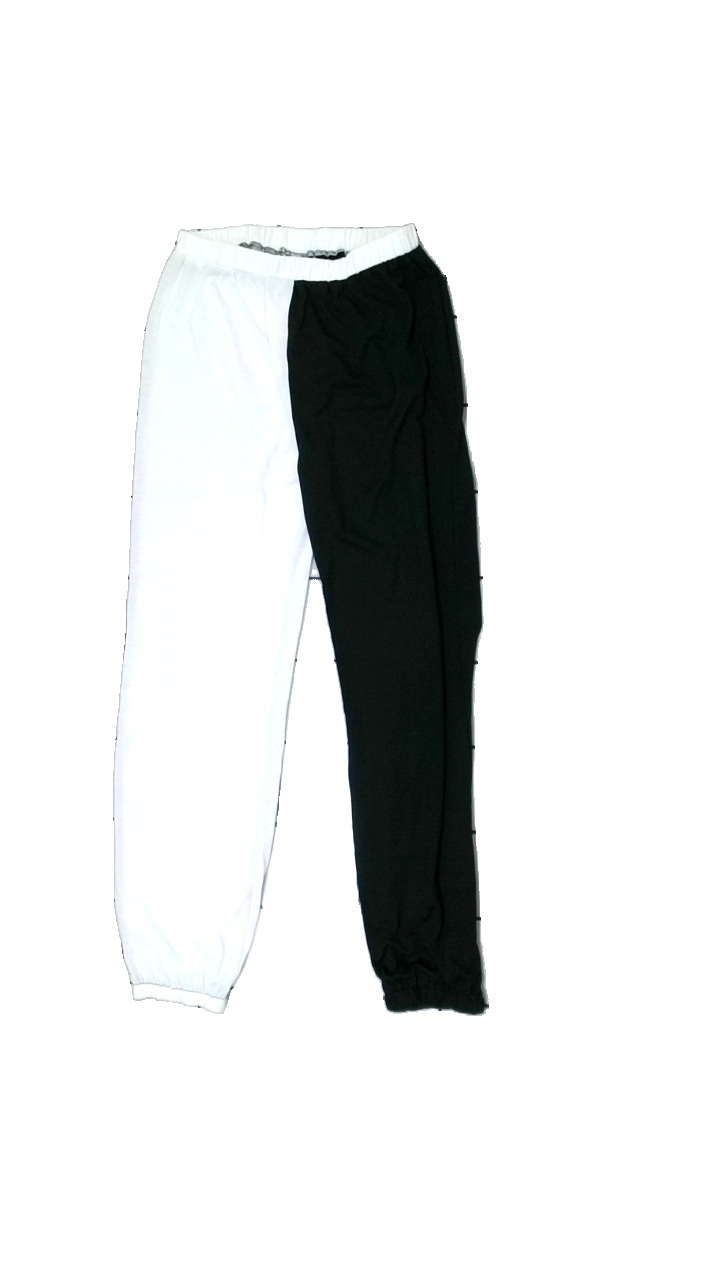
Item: Trousers (Children)
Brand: Missing
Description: black and white trousers
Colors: White, Black
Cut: Regular
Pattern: Other
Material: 100% Polyester
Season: All
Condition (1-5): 5
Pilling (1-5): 5
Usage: Reuse
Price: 50-100